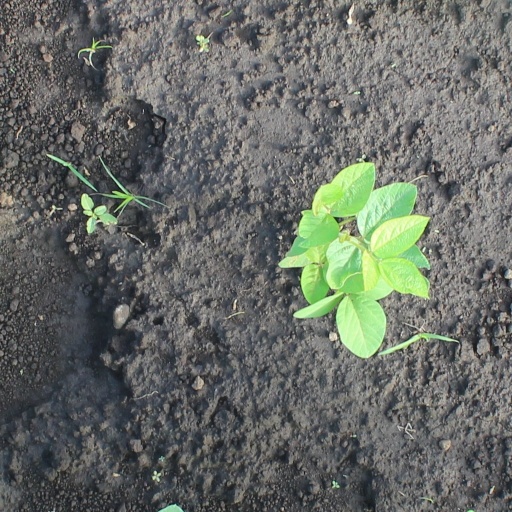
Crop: soybean